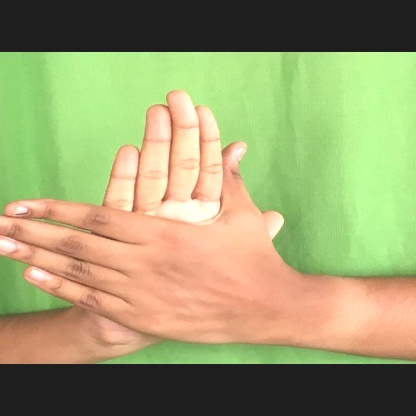
Mudra: Chakra